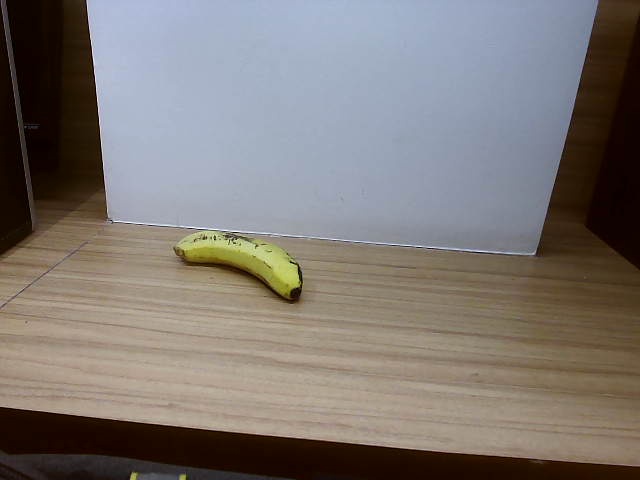
Label: Ripe_Banana